Dual Contracts

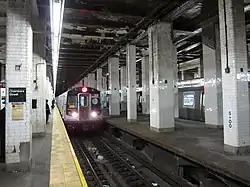
The large Chambers Street station was the BMT's Manhattan hub.

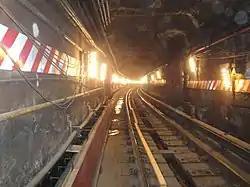
The IRT rebuilt the Steinway Tunnel, originally a trolley tunnel, for subway use.

Several provisions were imposed on the companies, which eventually led to their downfall and consolidation into city ownership in 1940: